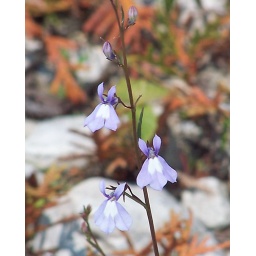
Blue ghentian blooms on the rock and sand uncovered by the past years' low water.